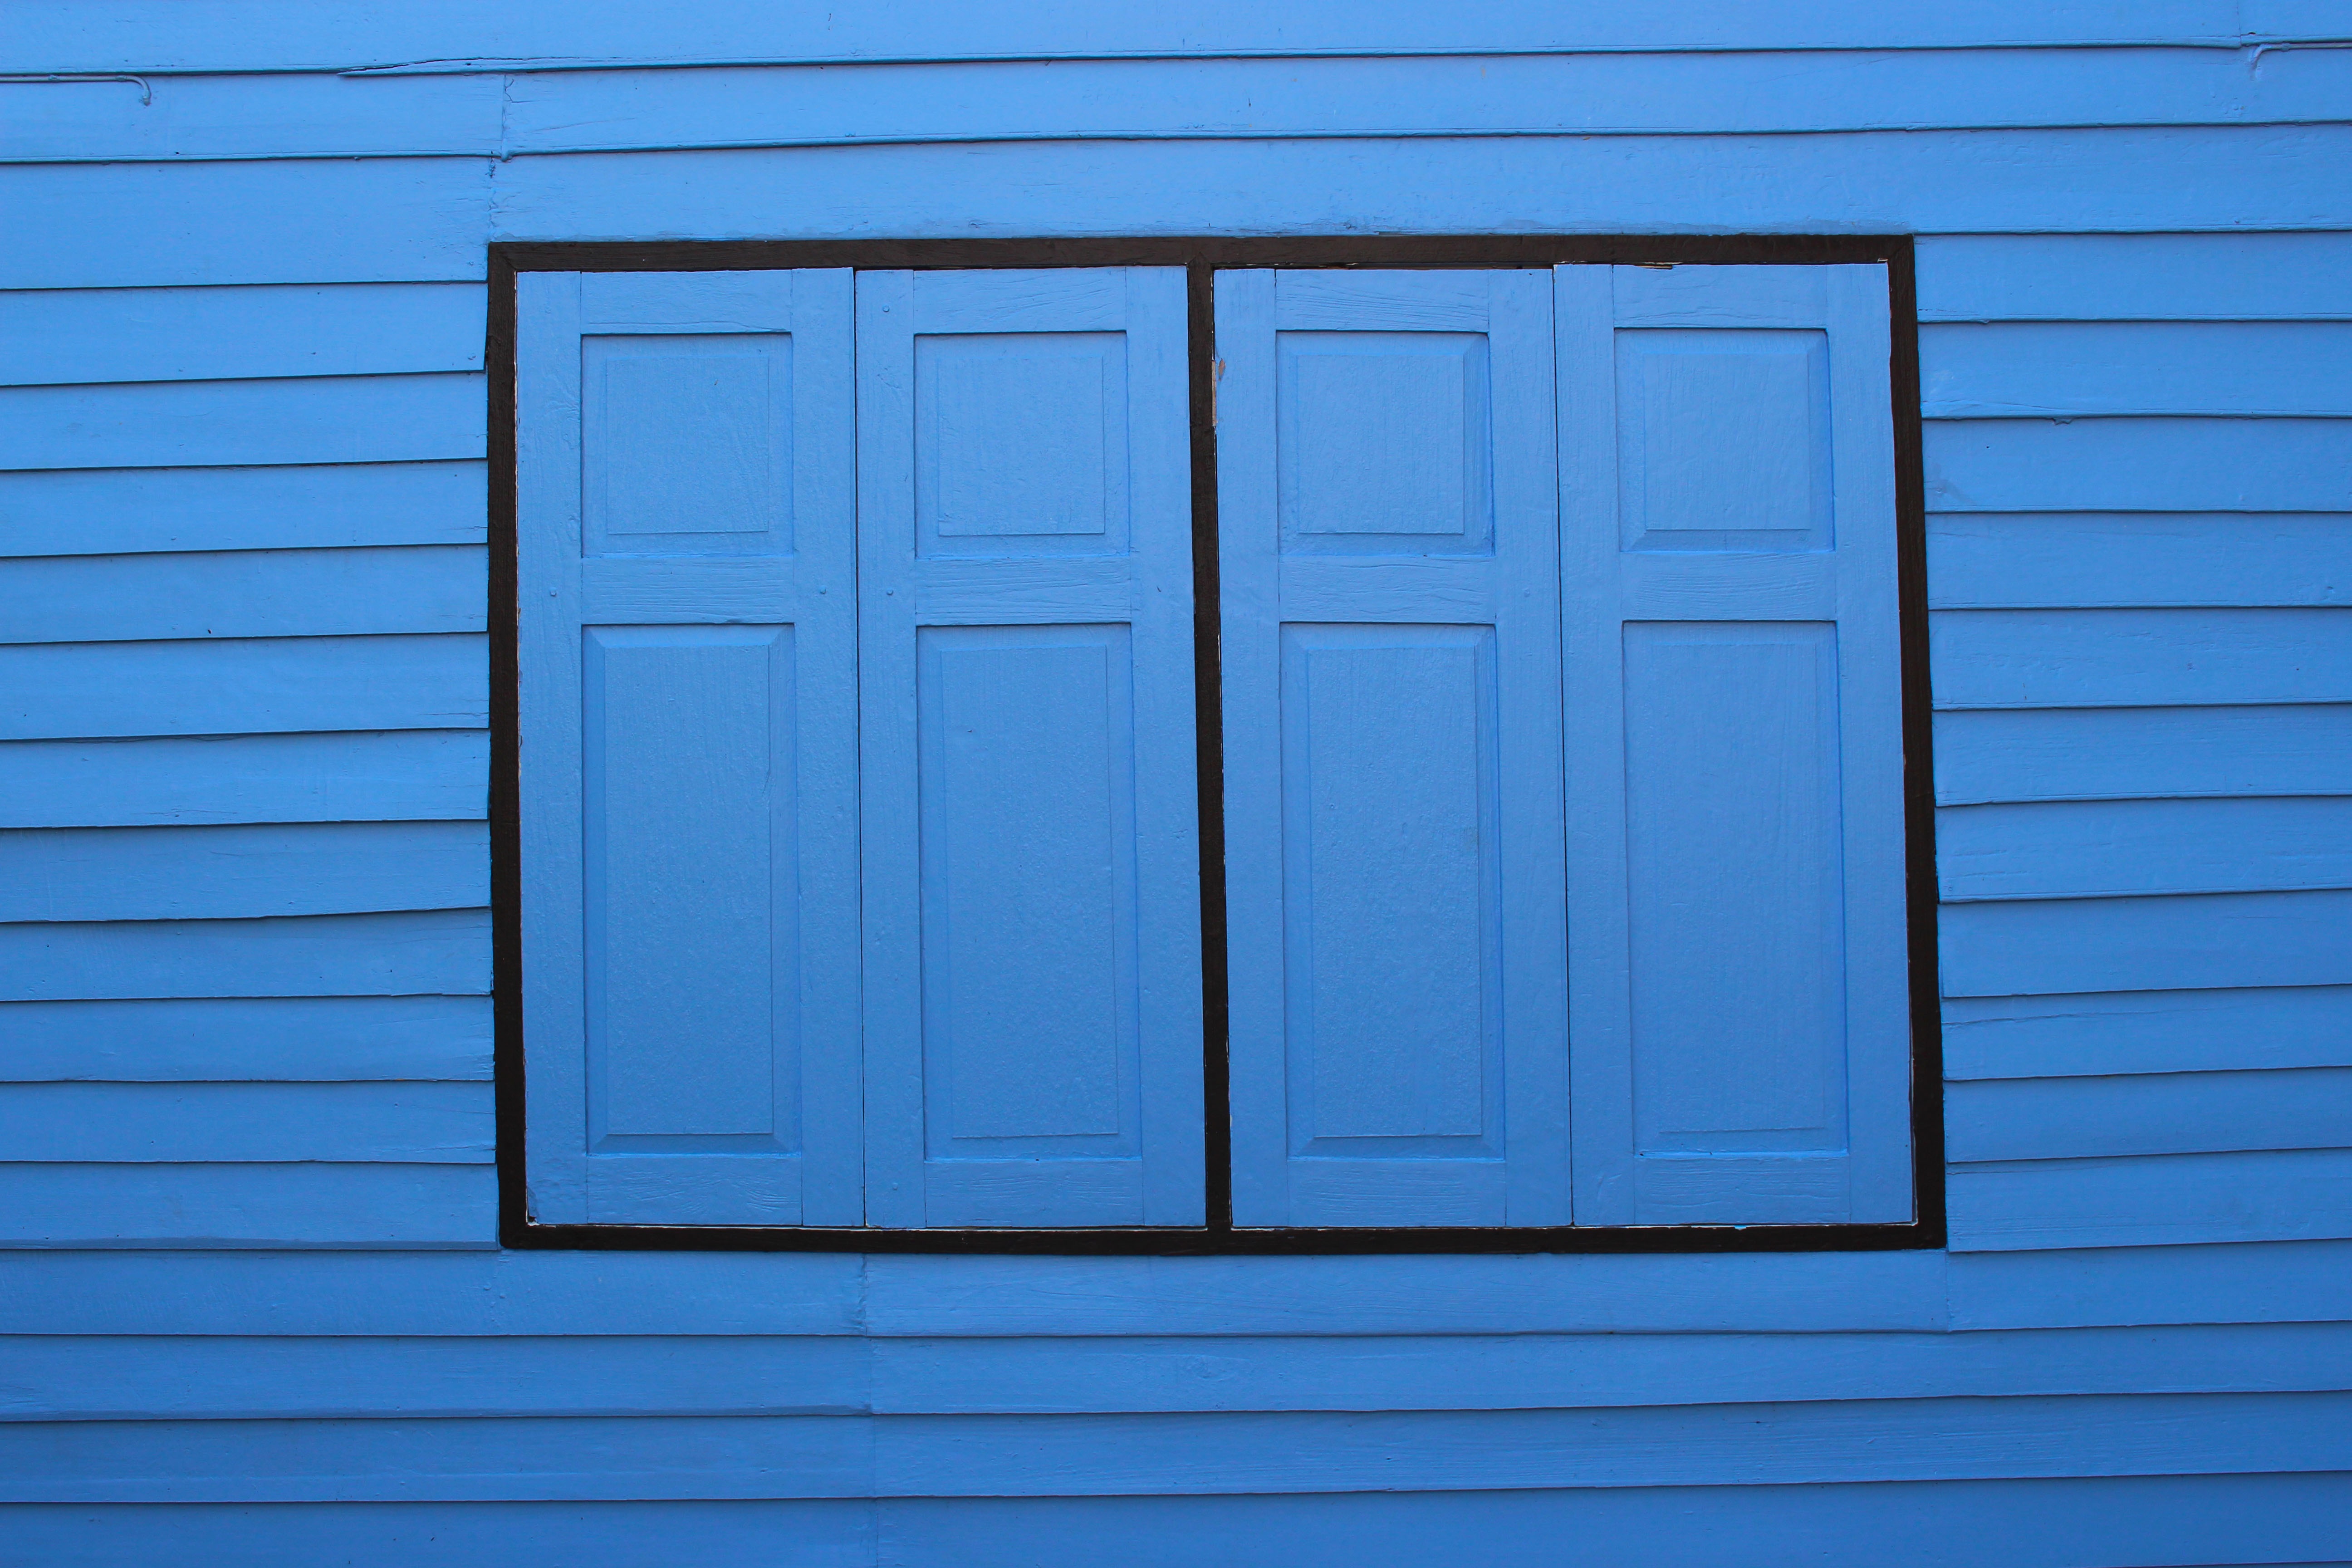
outdoor, architecture, wood, vintage, house, window, building, home, wall, decoration, construction, line, frame, facade, blue, exterior, residential, door, shutters, design, windows, wooden, style, closed, traditional, shut, blue wooden wall, wood cladding